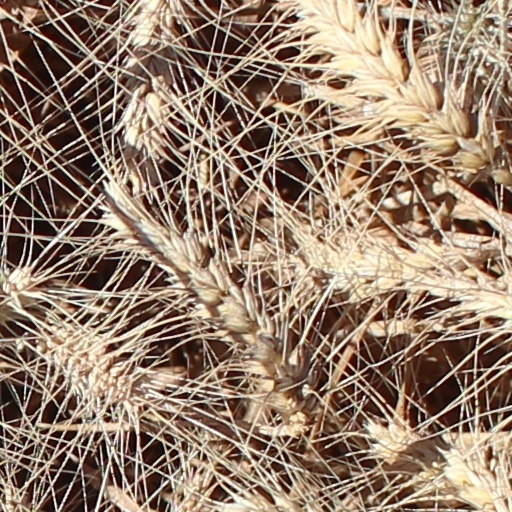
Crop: wheat